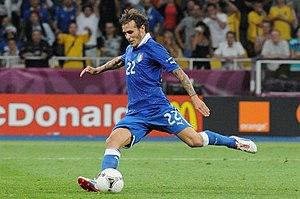
Alessandro Diamanti est un footballeur international italien qui évolue au poste de milieu offensif, comme meneur de jeu, au Western United. Il mesure 1,80 m pour 75 kg. Il se distingue sur le terrain par une grande capacité technique et un pied gauche très précis pouvant souvent faire mouche sur coup franc.